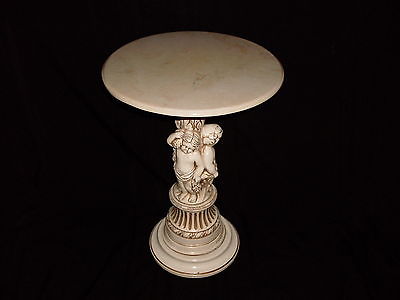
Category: table